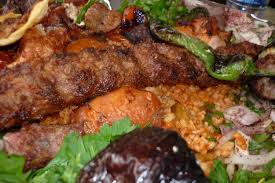
Yemek: kebap